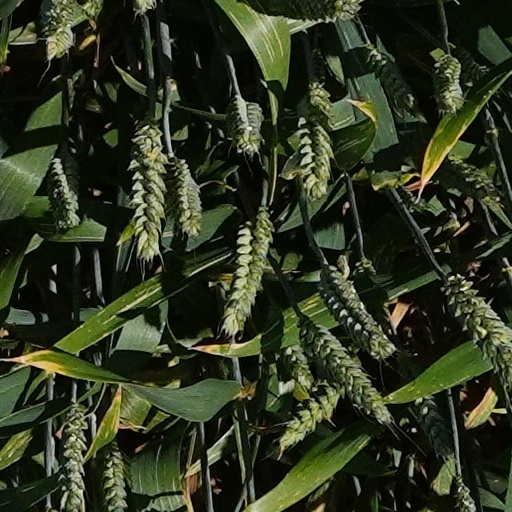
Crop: wheat